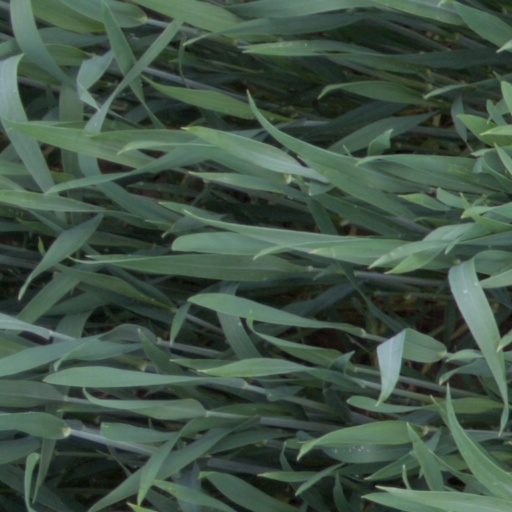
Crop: wheat